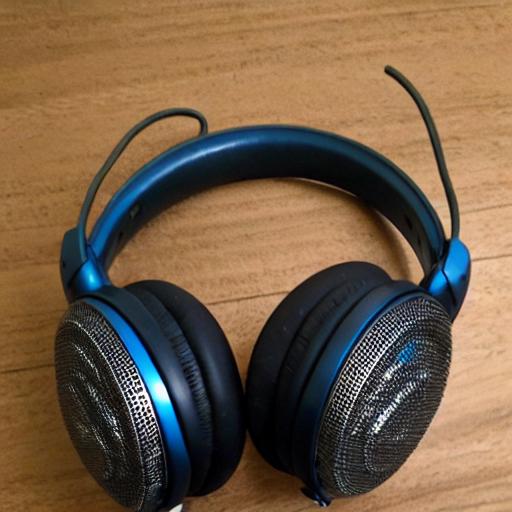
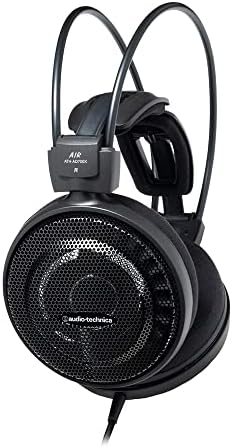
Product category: headphones
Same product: no